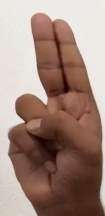
ASL sign: U